Vision Quest (miniseries)

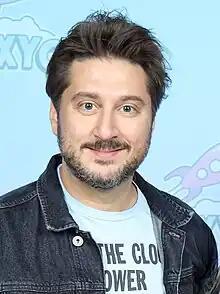
Showrunner Terry Matalas was hired to redevelop the series by May 2024

By October 2023, Marvel Studios shifted their creative philosophy to a more traditional television development process, moving away from head writers and beginning to hire dedicated showrunners for their series. Schaeffer was no longer developing "Vision Quest" by May 2024, due to her focus on making "Agatha All Along", and Terry Matalas was redeveloping the series and set to serve as its showrunner. Marvel Studios hired Matalas after being impressed with his work on the of "" (2023), with Marvel Studios president Kevin Feige being a particular fan of the "Star Trek" franchise. Matalas was also set to direct for the series, alongside Christopher J. Byrne, Vincenzo Natali, and "Agatha All Along" episodic director Gandja Monteiro. Matalas met with Schaeffer upon joining the project and Winderbaum said it would be a "love letter" to the work Schaeffer had done, while being unique to Matalas. The series was still being referred to by Marvel as "Vision Quest", but "The Hollywood Reporter" noted that this was not its official title; Disney was referring to the series as simply "Vision" by May 2025, though "Variety" noted that an official title had yet to be announced. The series was also still planned to conclude the trilogy that began with "WandaVision" and continued with "Agatha All Along". Marvel Studios's Mary Livanos, who worked on the first two series, returned as an executive producer, alongside Trevor Waterson and Byrne, while Roopesh Parekh serves as a producer. The series is being released under Marvel Studios' "Marvel Television" label.